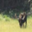
Label: deer